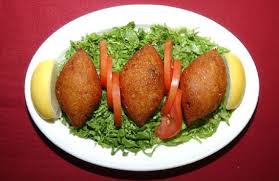
Yemek: icli_kofte